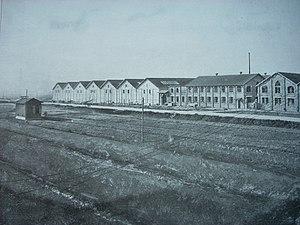
Caproni était un groupe industriel italien, fondé par Gianni Caproni, qui développa son activité entre 1908 et 1945 dans le domaine de l'aviation, puis naval, avant de se reconvertir vers la moto durant les années 1950.